Pacemaker

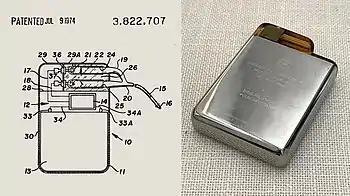
The first lithium-iodide cell-powered pacemaker. Invented by Anthony Adducci and Art Schwalm. Cardiac Pacemakers Inc. 1972

The preceding implantable devices all suffered from the unreliability and short lifetime of the available primary cell technology, mainly the mercury battery. In the late 1960s, several companies, including ARCO in the US, developed isotope-powered pacemakers, but this development was overtaken by the development in 1971 of the lithium iodide cell by Wilson Greatbatch. Lithium-iodide or lithium anode cells became the standard for pacemaker designs.